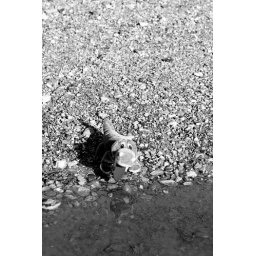
Having a sip of water in the stone desert. (Or just a pool of water in a parkinglot, he is just a teddy bear..)